Dmitry Chernyshenko

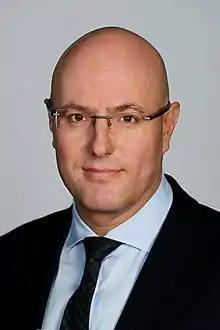
Official portrait, 2020

Dmitry Nikolayevich Chernyshenko (born 20 September 1968) is a Russian businessman and politician serving as Deputy Prime Minister of Russia for Tourism, Sport, Culture and Communications since 2020. Previously, he was the President of the Sochi 2014 Olympic Organizing Committee for the 2014 Winter Olympics which were held in Sochi, Russia.